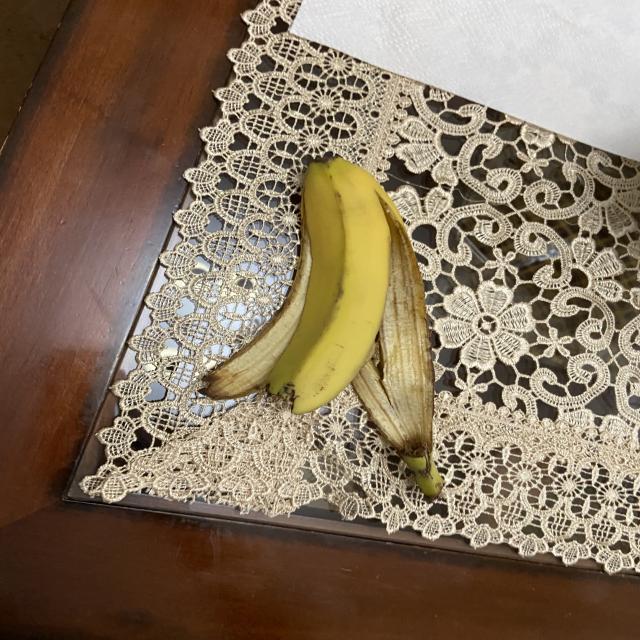
Label: bananas